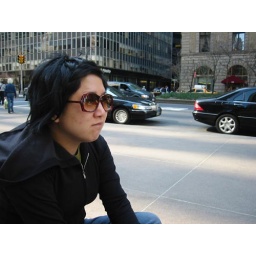
by the seagram building (mies van der rohe)